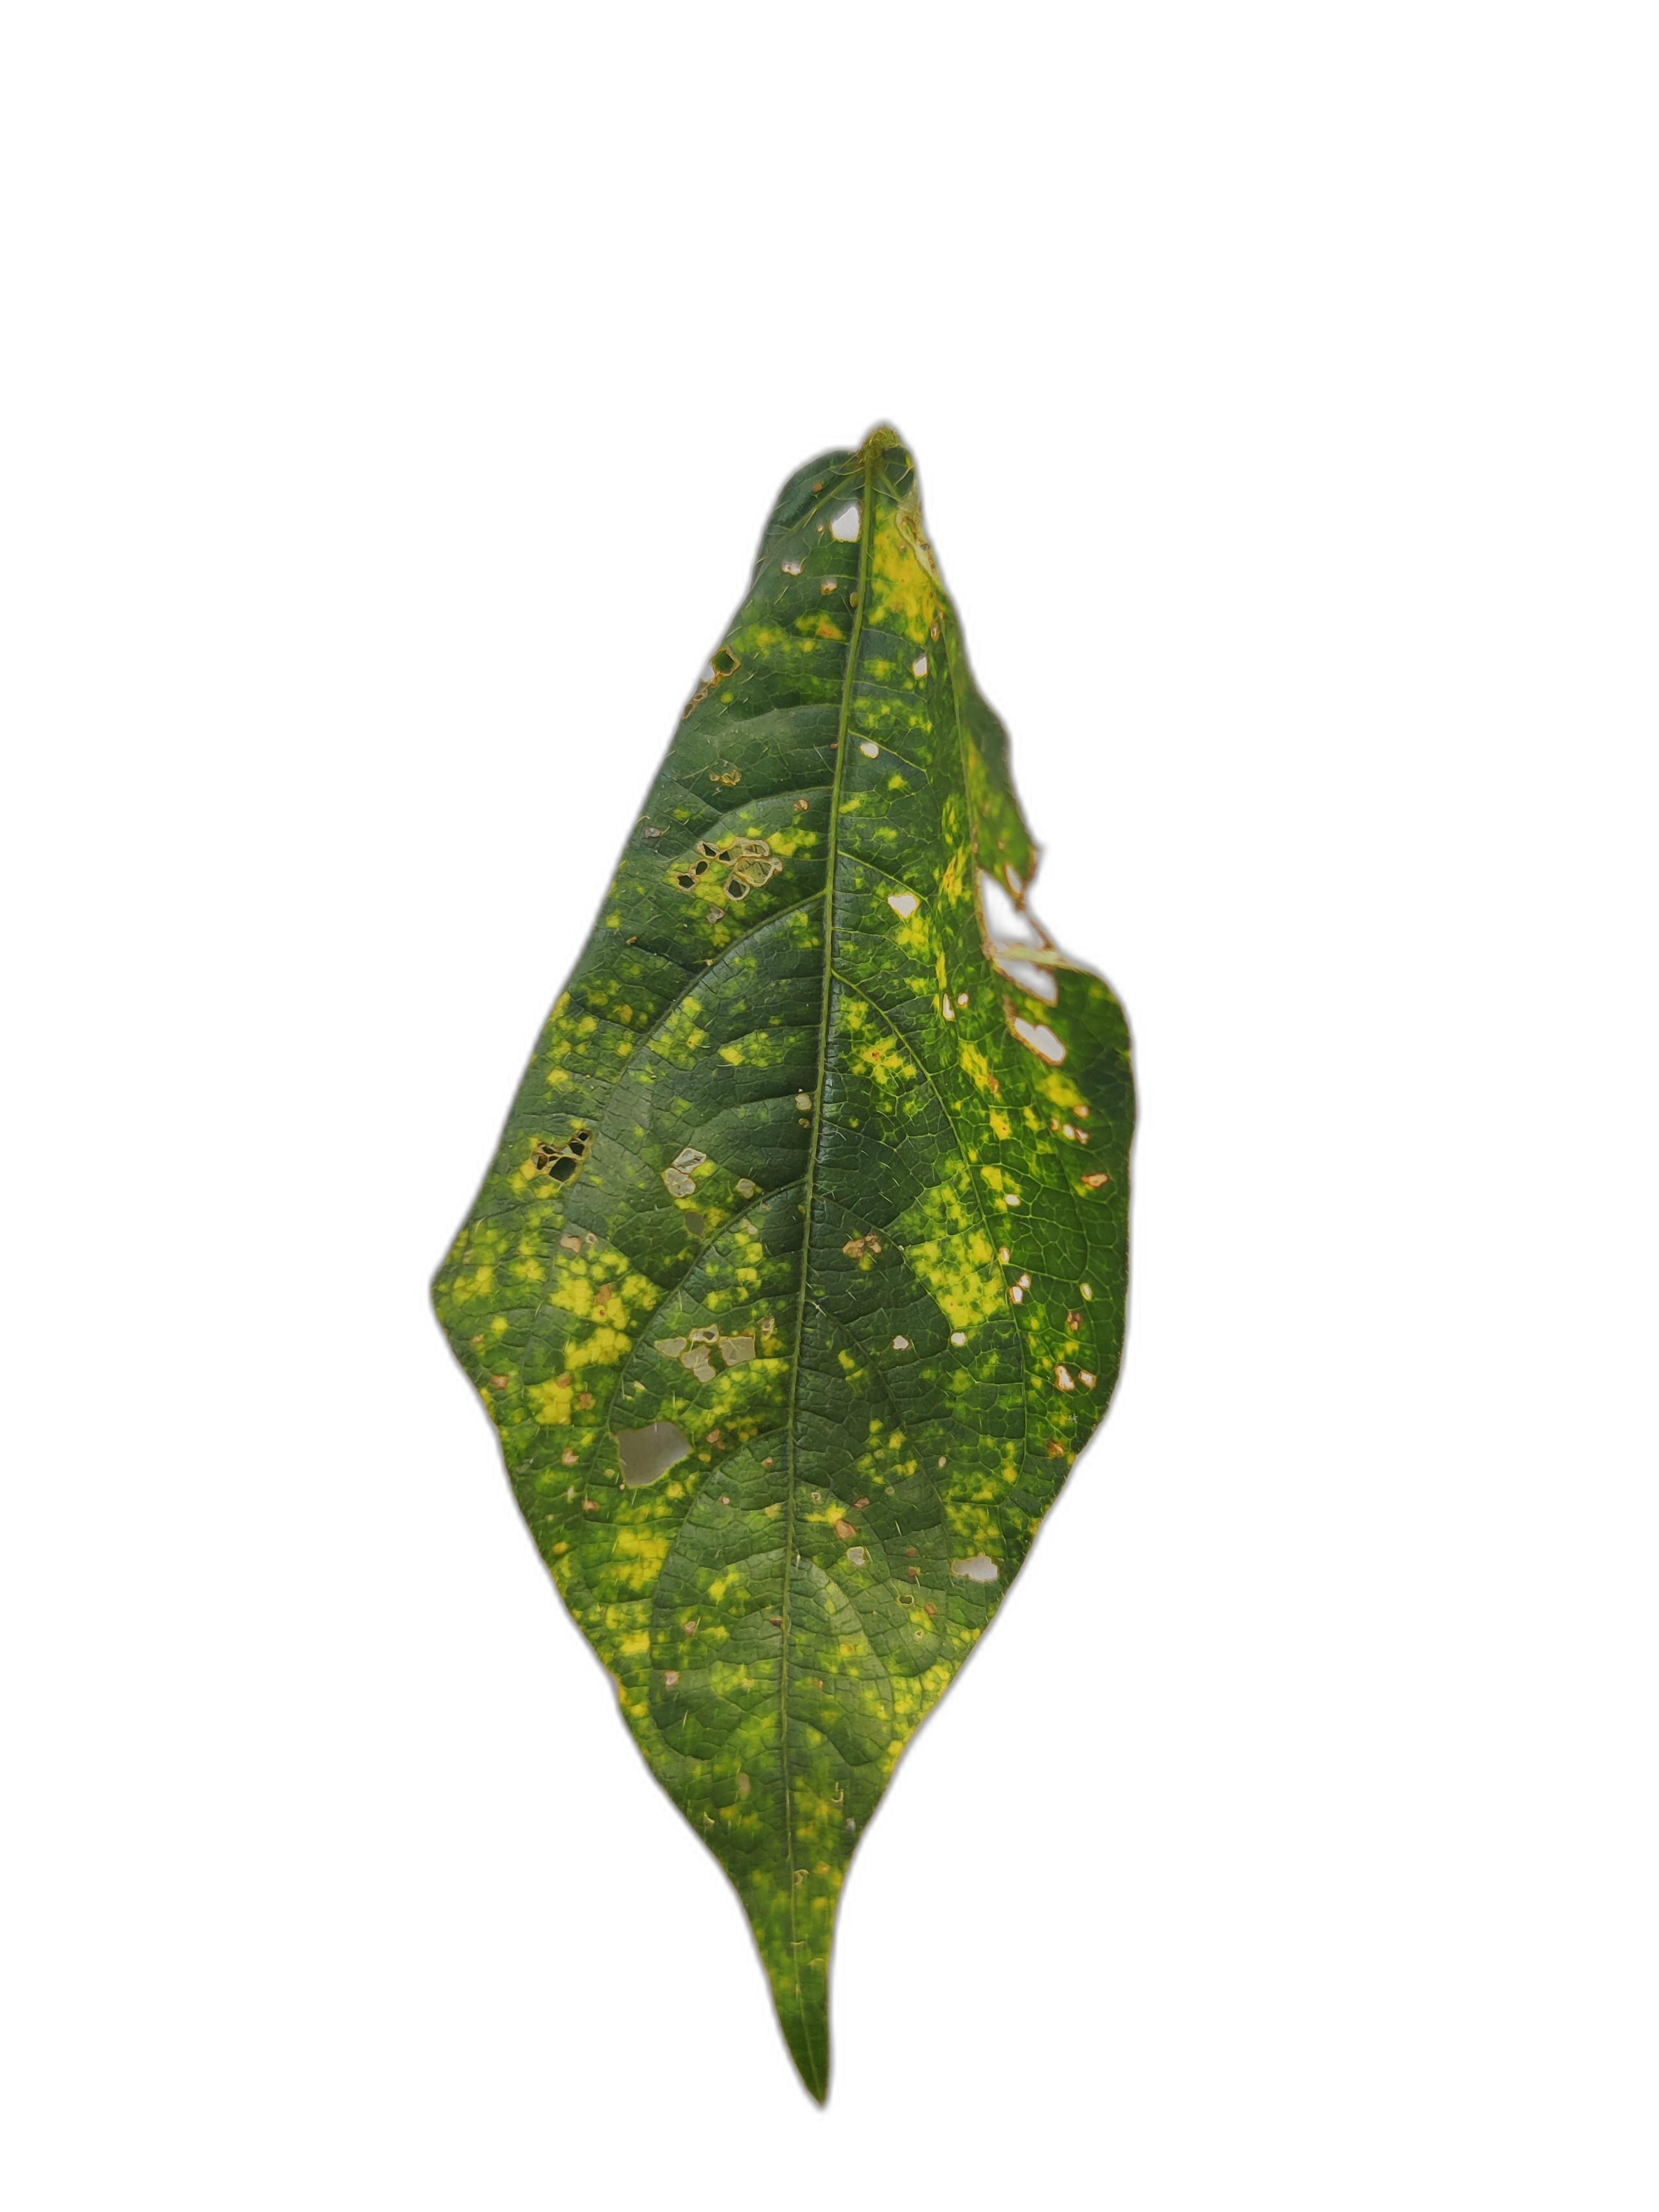
Label: Yellow Mosaic